Concepción Cabrera de Armida

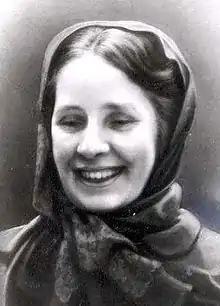

Concepción Cabrera de Armida (December 8, 1862, in San Luis Potosí, Mexico – March 3, 1937, in Mexico City) was a Mexican Catholic mystic and writer.